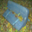
Label: couch